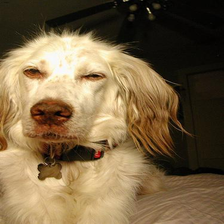
Species: dog
Breed: english setter